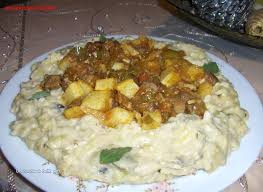
Yemek: hunkar_begendi